QD (retailer)

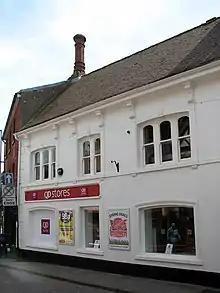
Store in North Walsham

The first QD Stores branch was opened in Norwich in 1985, with the initials QD standing for "quality discounts".